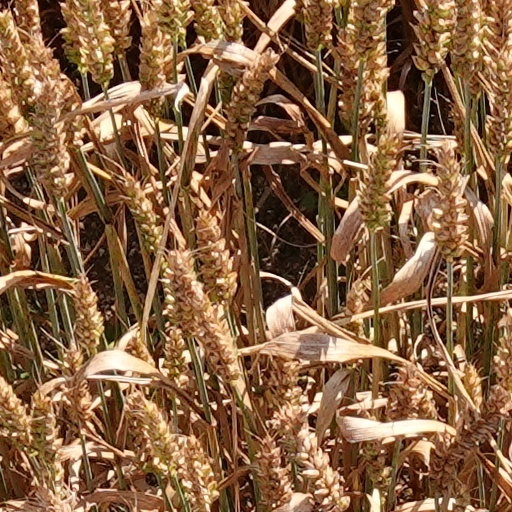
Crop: wheat